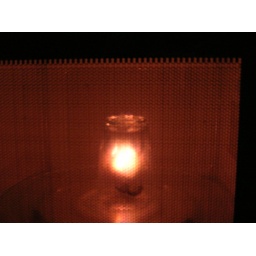
Plasma experiment in a microwave oven